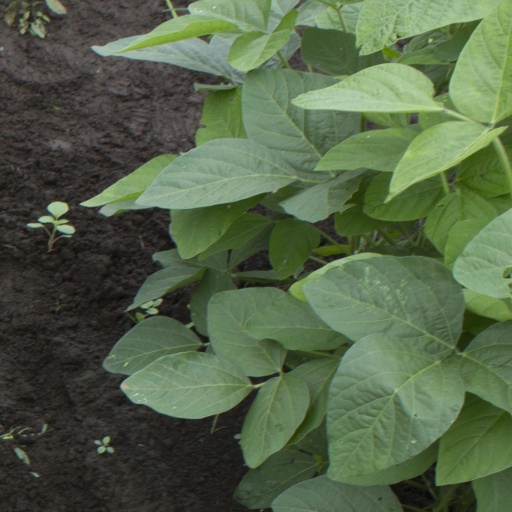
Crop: soybean